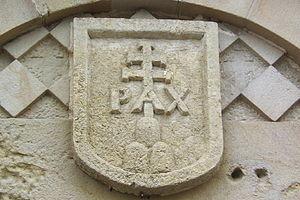
Détail du portail de l'église du Bourg dans le Lot. On y voit un blason de pierre avec l'inscription ""PAX""."
Le Bourg est une commune française située dans le département du Lot, en région Occitanie. Elle est souvent appelée Le Bourg.